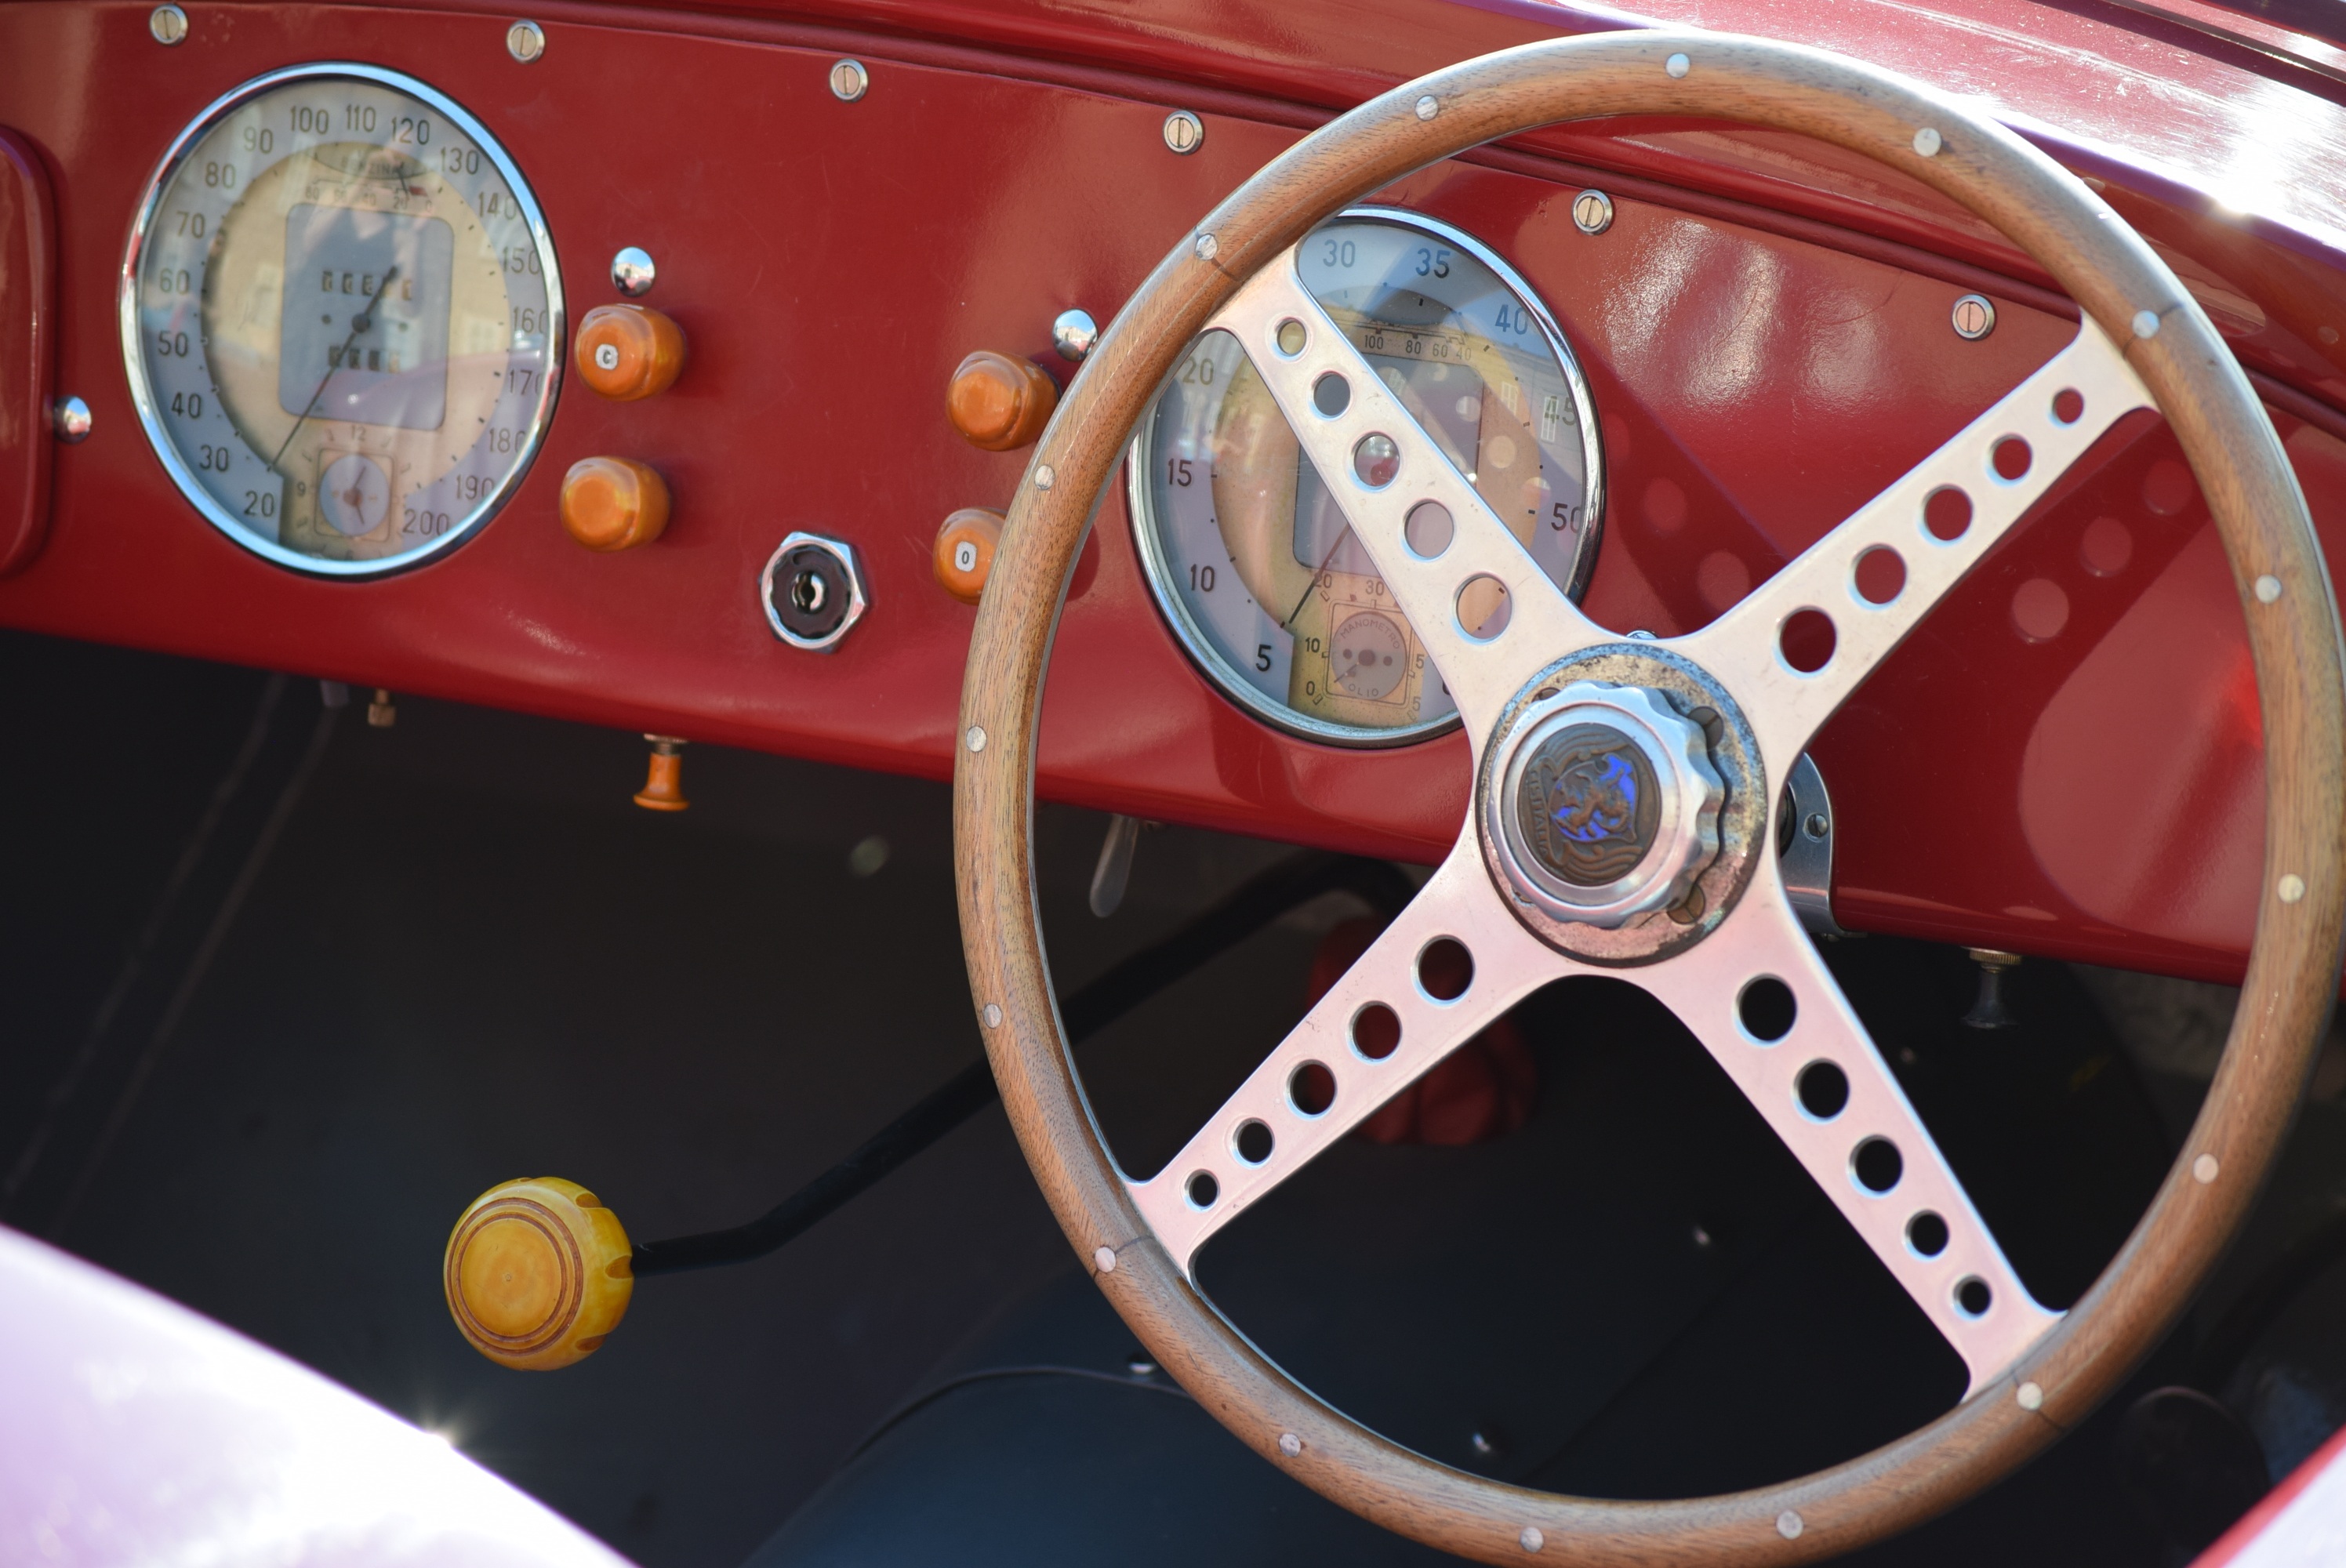
car, wheel, vehicle, steering wheel, sports car, vintage car, rim, classic, old cars, antique car, land vehicle, automobile make, automotive exterior, subcompact car, historic cars